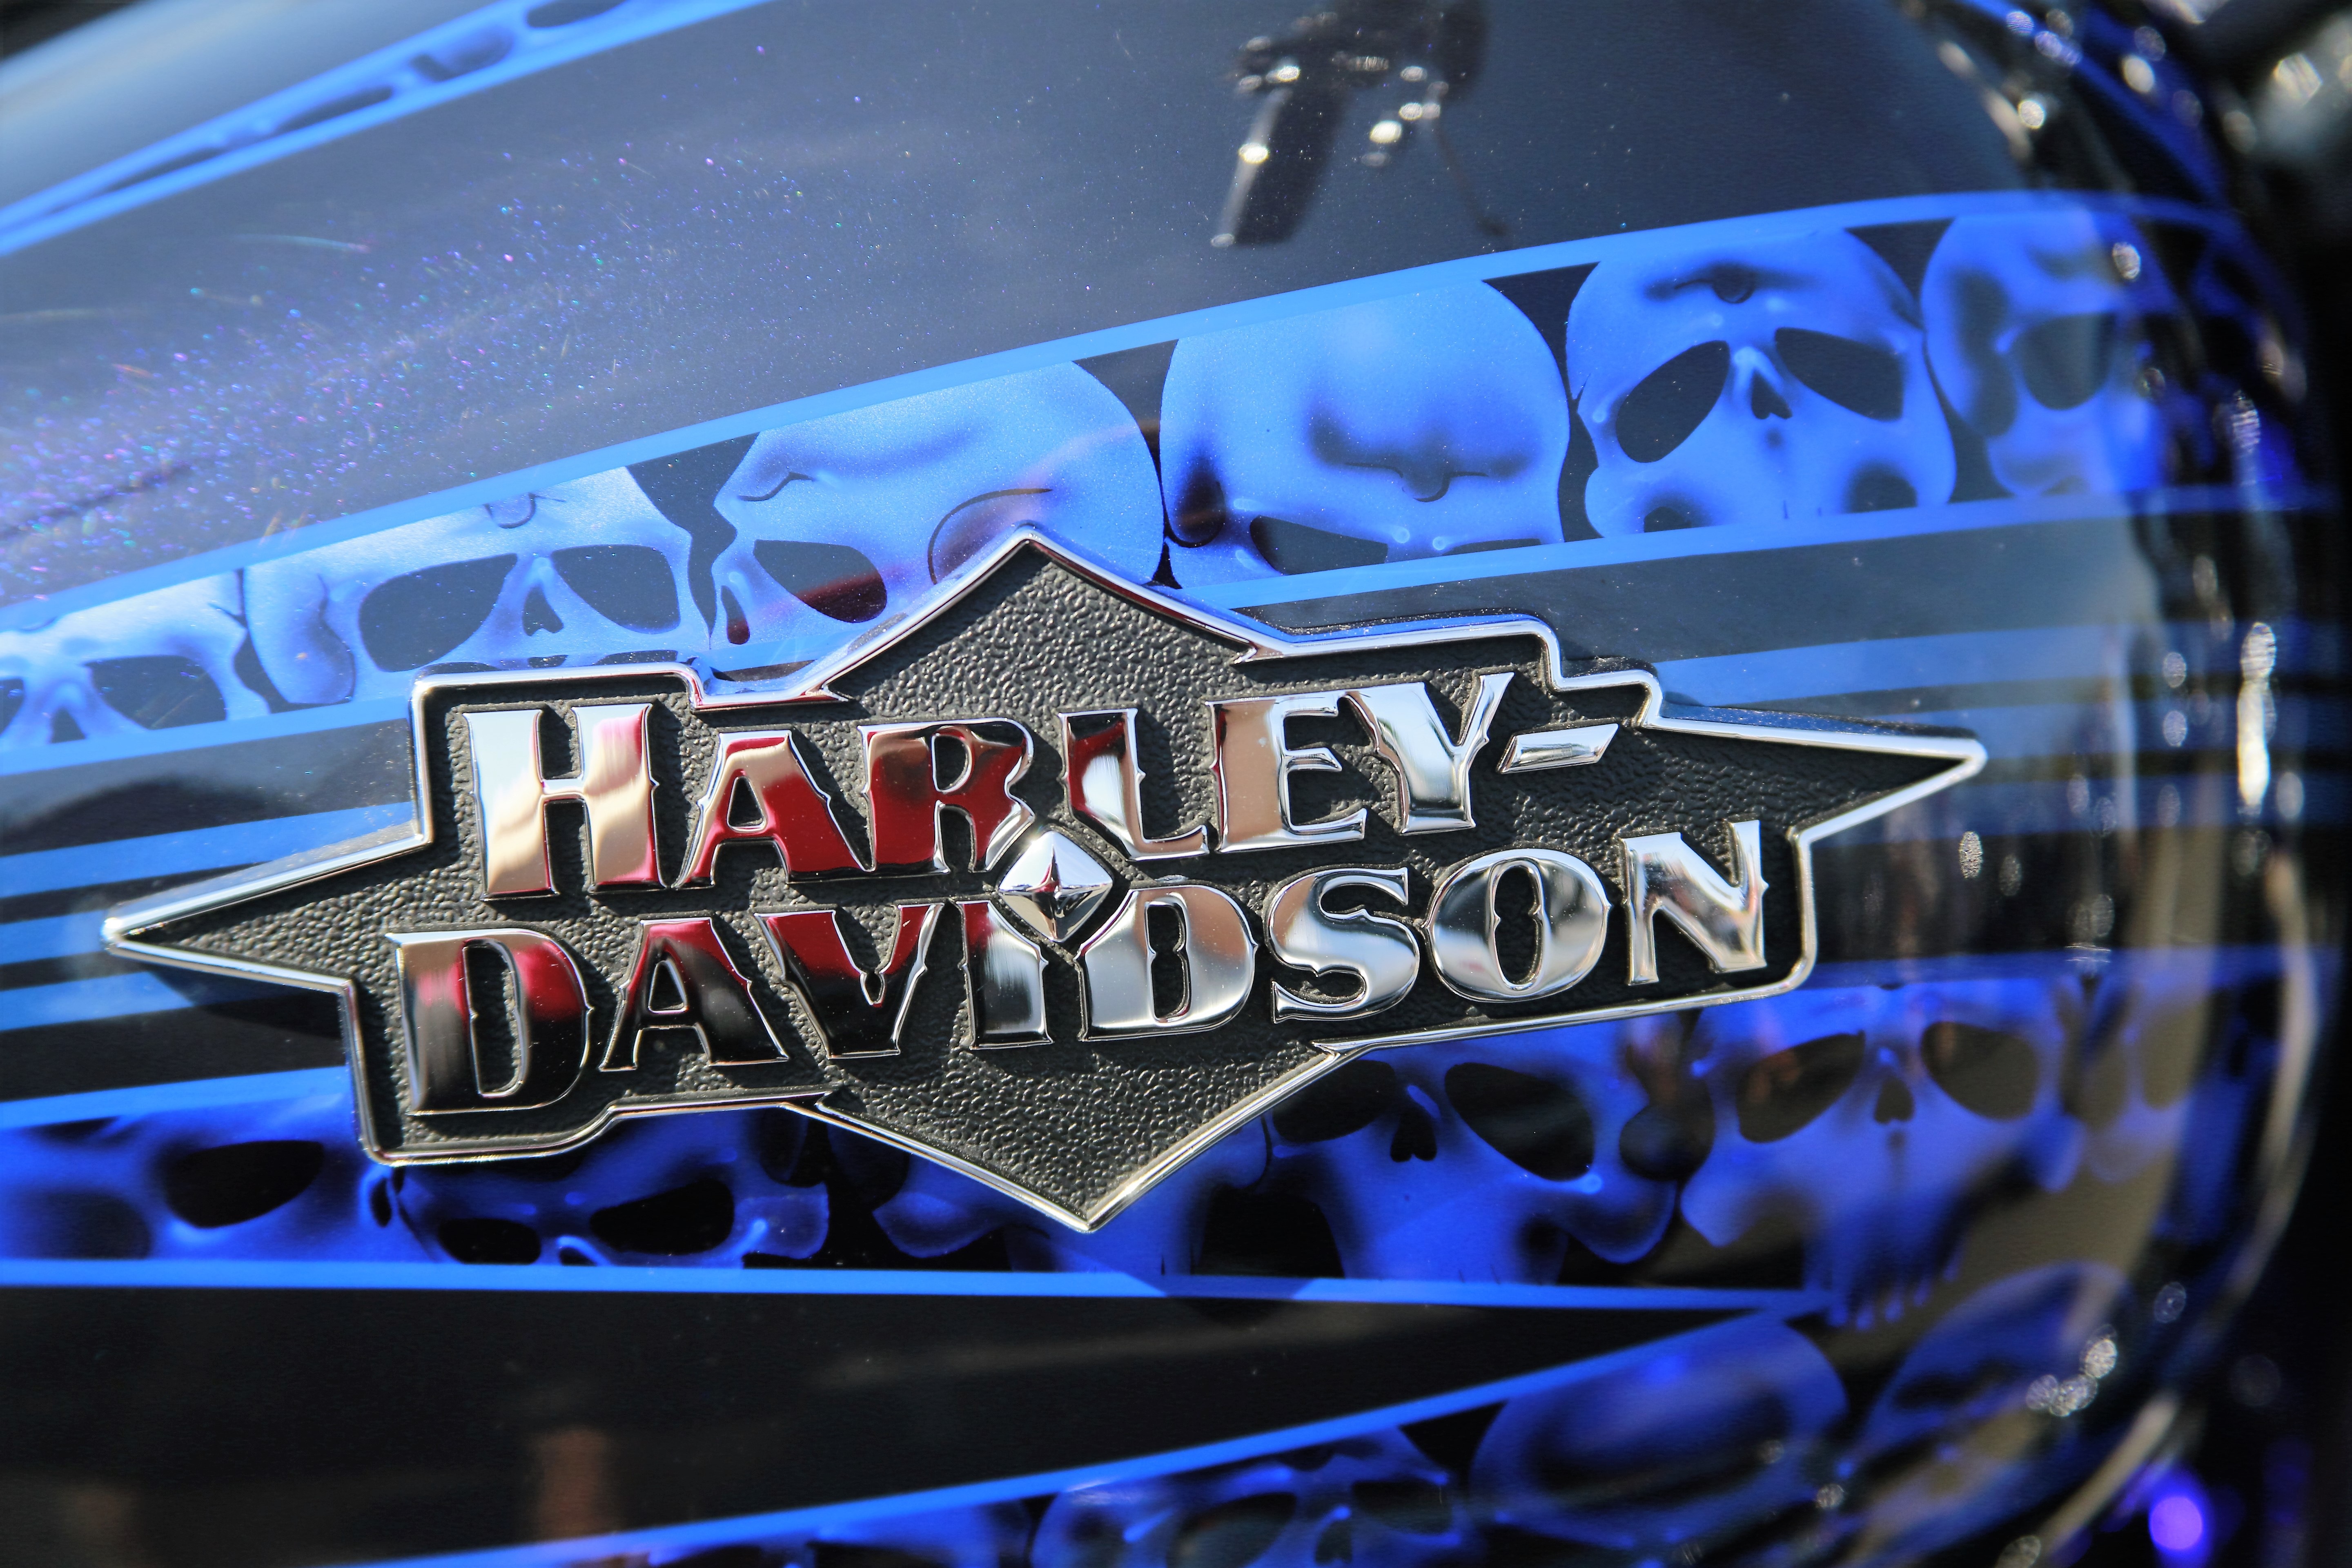
car, transport, vehicle, motorcycle, blue, leisure, harley davidson, biker, two wheels